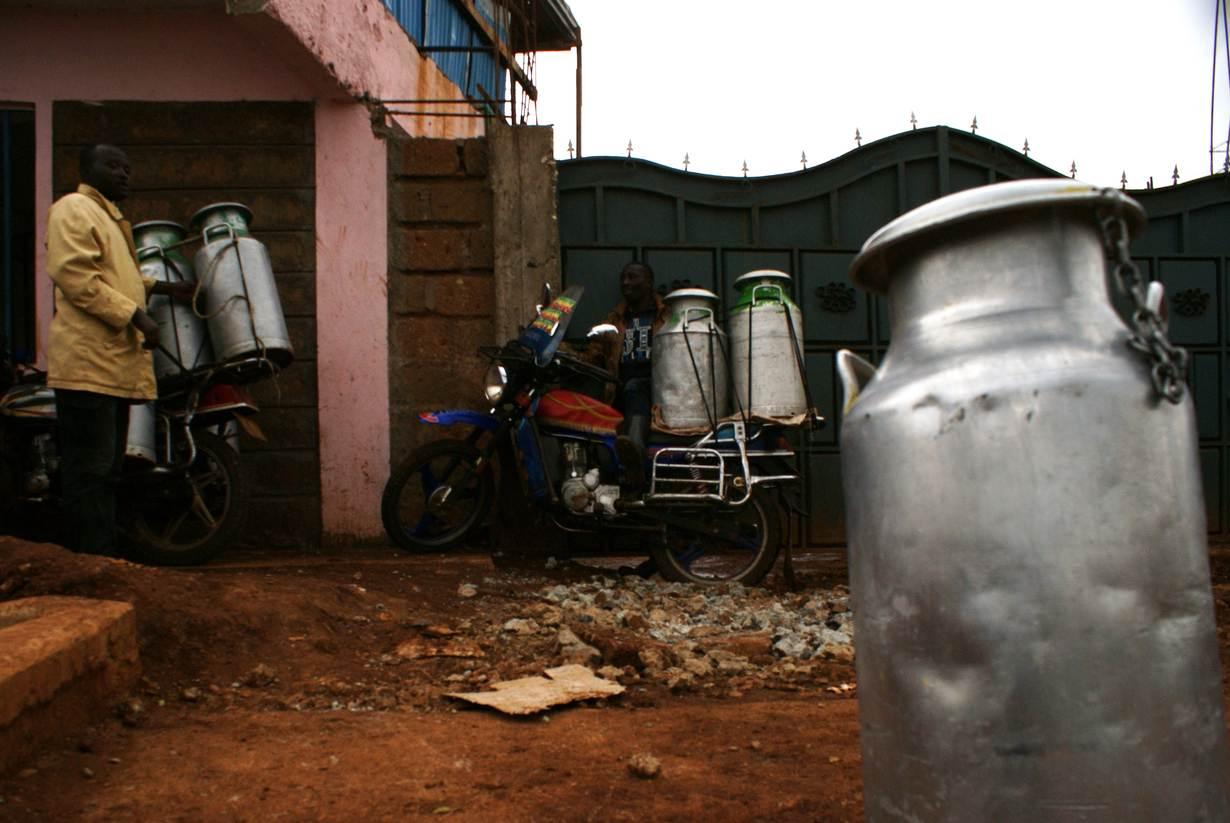
Wanaume wawili walio na pikipiki mbili na mitungi mingi ya chuma inayoonekana kuwa ni ya kubebea maziwa. Wanajiandaa kusafirisha maziwa hayo kutoka shambani au kituo cha ukusanyaji kuenda sokoni au kiwandani kwenye matumizi yake.